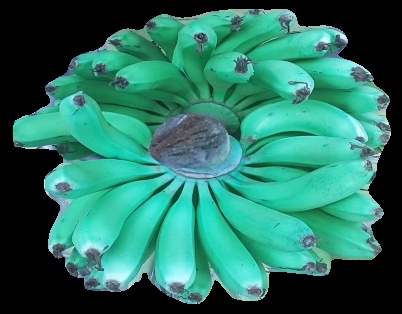
Variety: pachbale
Grade: grade3